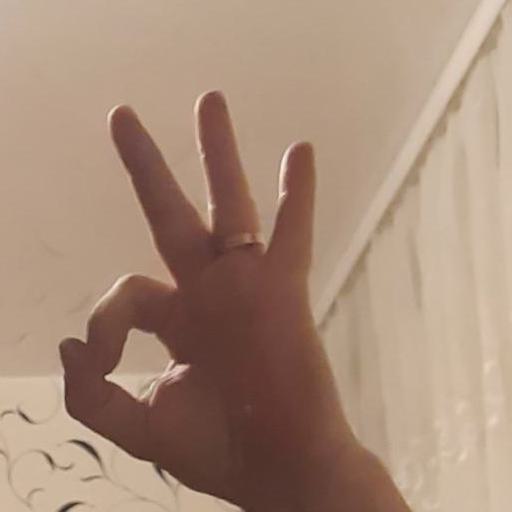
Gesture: ok